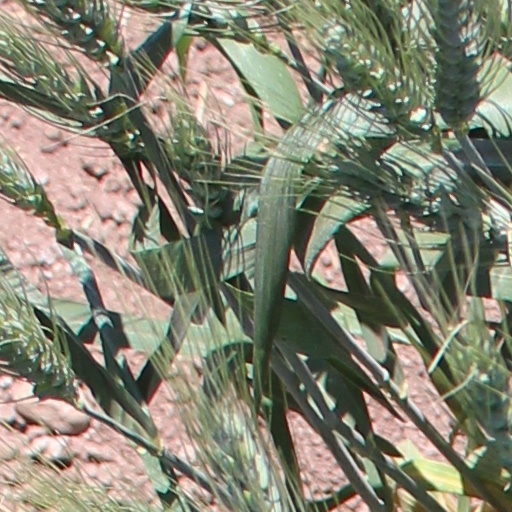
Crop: wheat